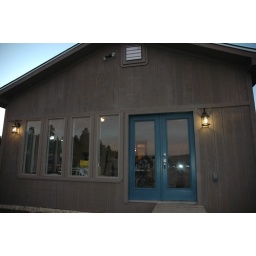
Lights on by blue door